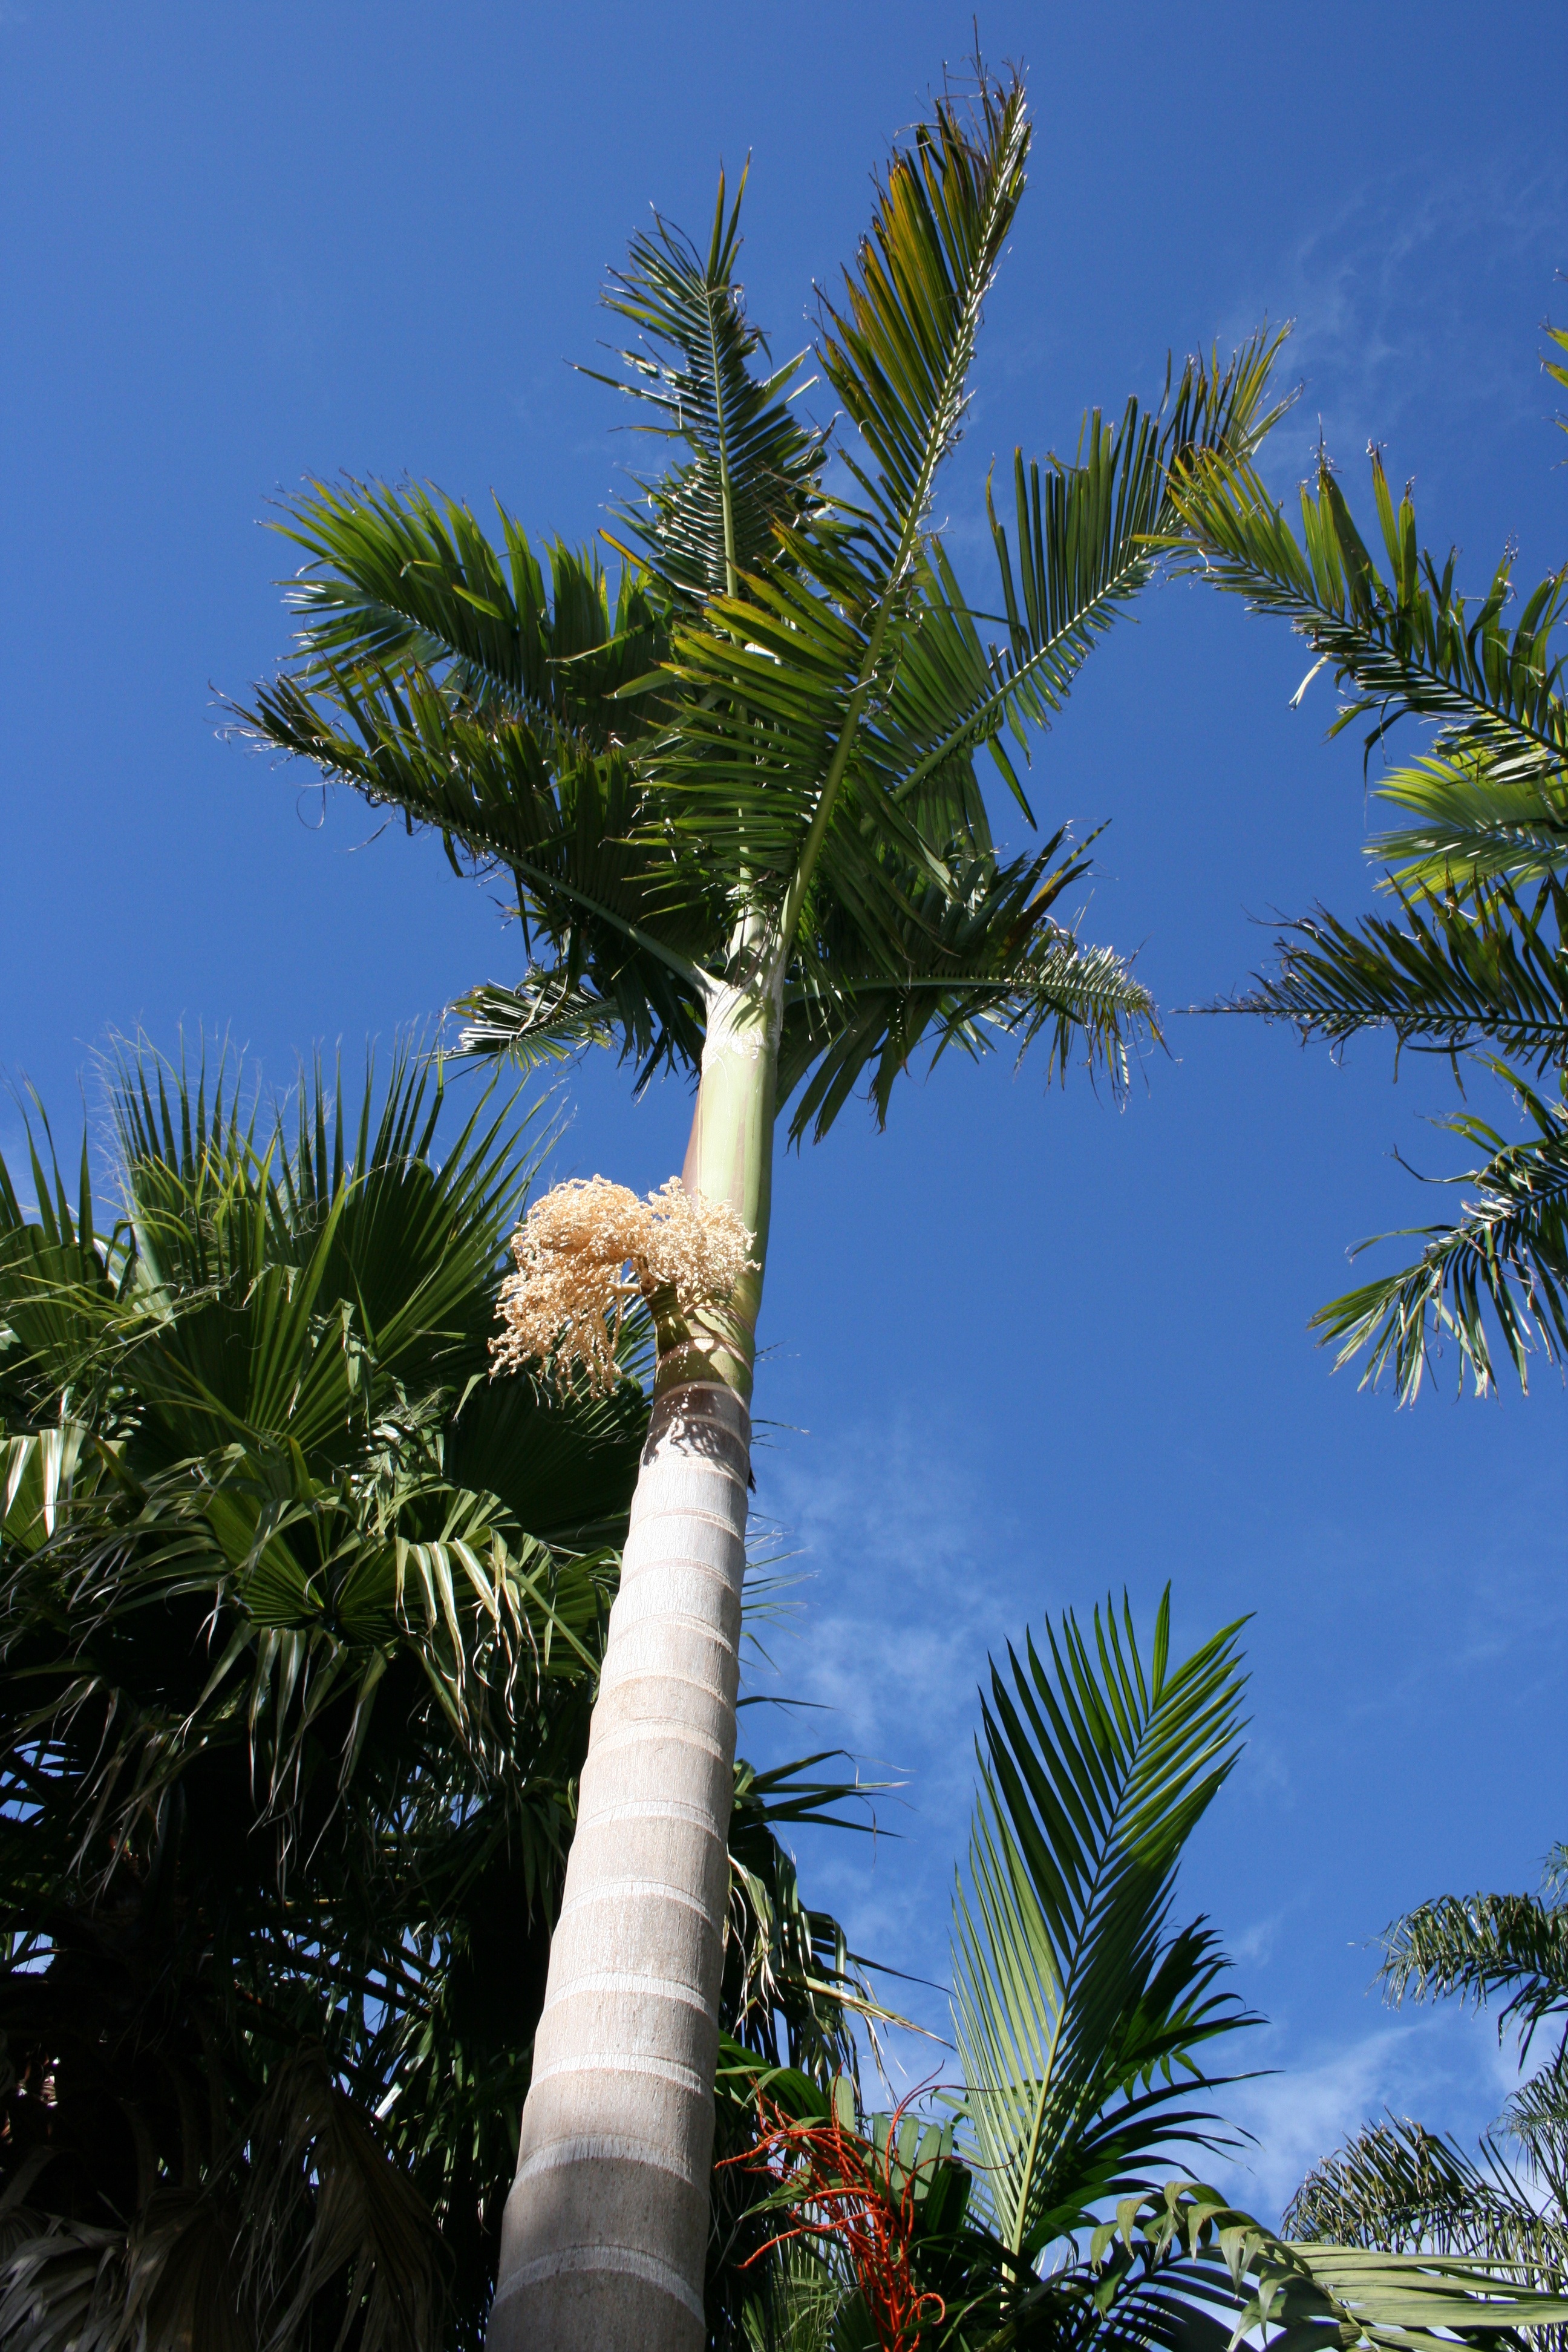
landscape, sea, tree, nature, grass, branch, plant, leaf, flower, wind, vacation, foliage, decoration, green, jungle, palm, park, botany, garden, flora, plants, blue sky, vegetation, verdant, new zealand, culture, caribbean, tropics, ecosystem, flowering plant, decorative tree, woody plant, land plant, arecales, palm family, borassus flabellifer, palm forest, archontophoenix alexandrae, australian plant species